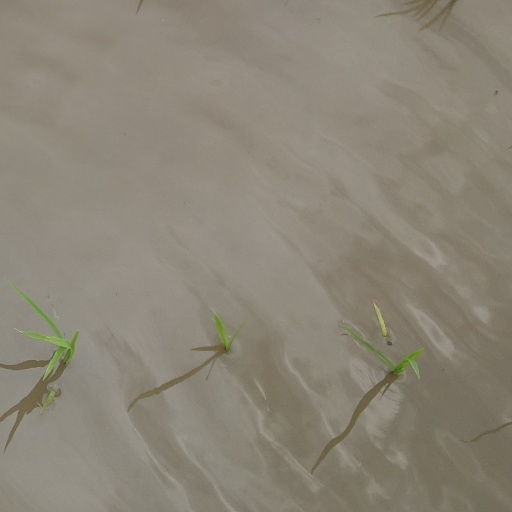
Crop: rice